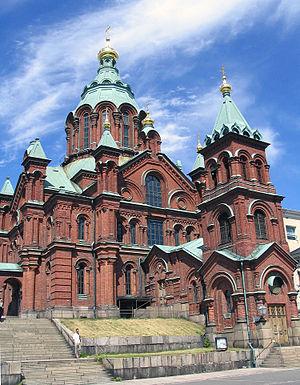
Cet article recense les cathédrales de Finlande.
La cathédrale de la Dormition, cathédrale de l'Assomption, cathédrale Ouspensky ou cathédrale Ouspenski, est la cathédrale du diocèse orthodoxe de la capitale finlandaise Helsinki au sein de l'Église orthodoxe de Finlande. Sur ordre de l'empereur Alexandre II de Russie, souverain du Grand-Duché de Finlande, elle est construite entre 1862 et 1868, année de sa consécration. Elle est dédiée à la Dormition de Marie mère de Dieu.
Helsinki, est la capitale et la plus grande ville de la Finlande avec 642 045 habitants dans la commune et 1 456 619 dans le Grand Helsinki. Helsinki est la capitale la plus septentrionale du monde après Reykjavik, capitale de l'Islande. La ville a la plus forte population immigrée de tout le pays. Il y a plus de 130 nationalités résidant dans la ville d'Helsinki. Elle s'étale sur une presqu'île entourée d'un grand nombre d'îles et est fortement caractérisée par la présence de l'eau. Helsinki est un port marchand ouvert sur le golfe de Finlande.